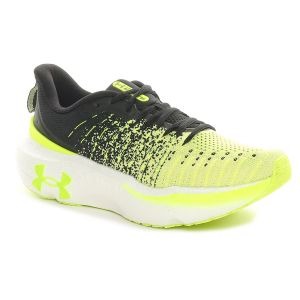
Under Armour Scarpa da Running Uomo  Ua Infinite Elite Giallo Nero   Sconto 40%
Prezzo: 96,00 €